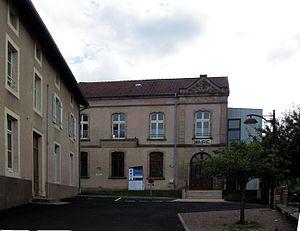
La mairie de Haye
La Haye est une commune française située dans le département des Vosges, en région Grand Est.